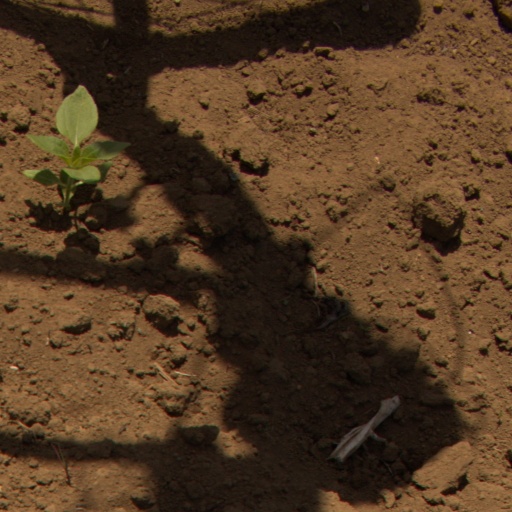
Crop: Jerusalem artichoke